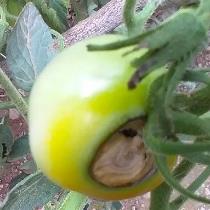
Crop: Tomato
Condition: blossom-end-rot-d